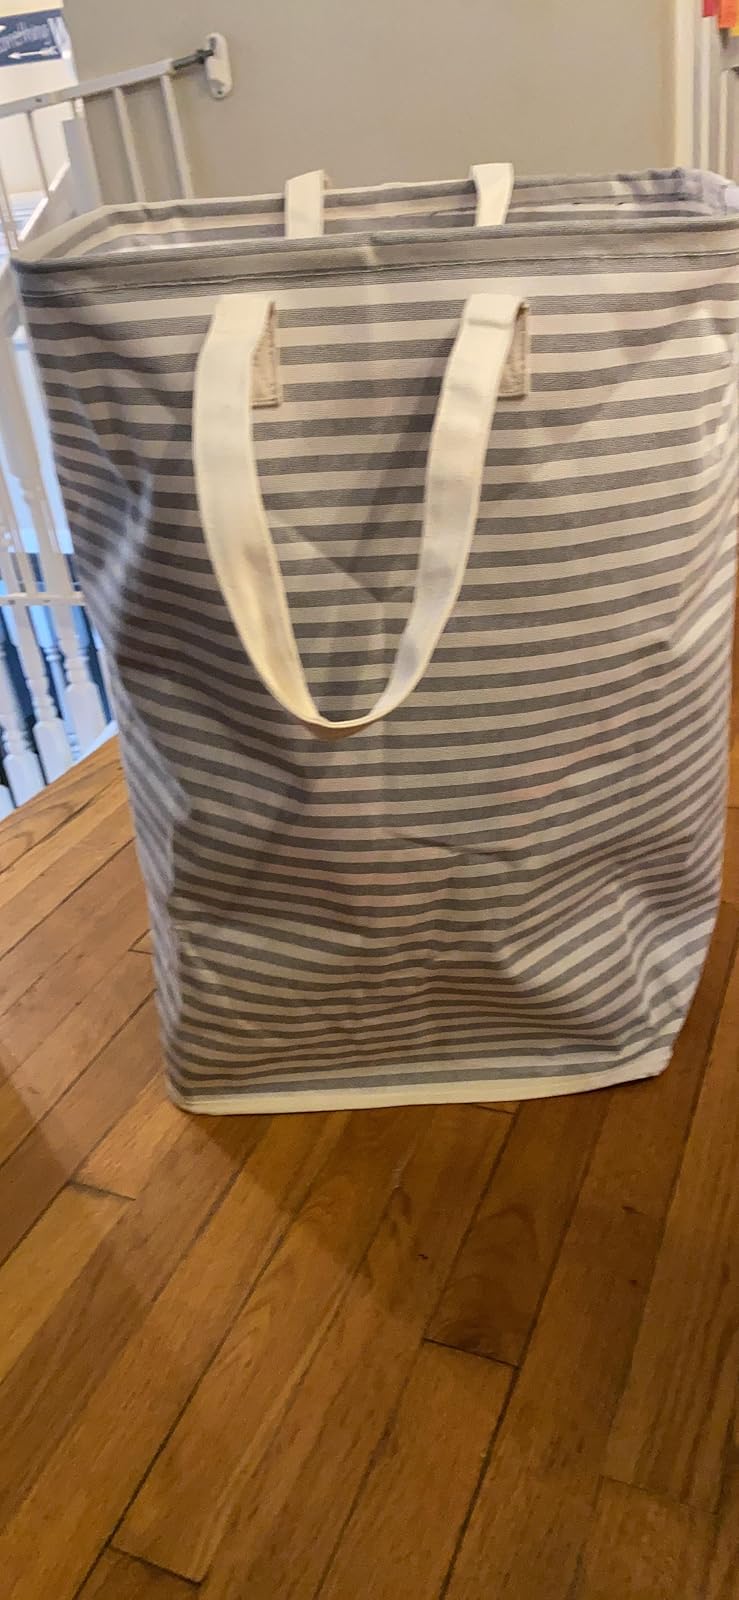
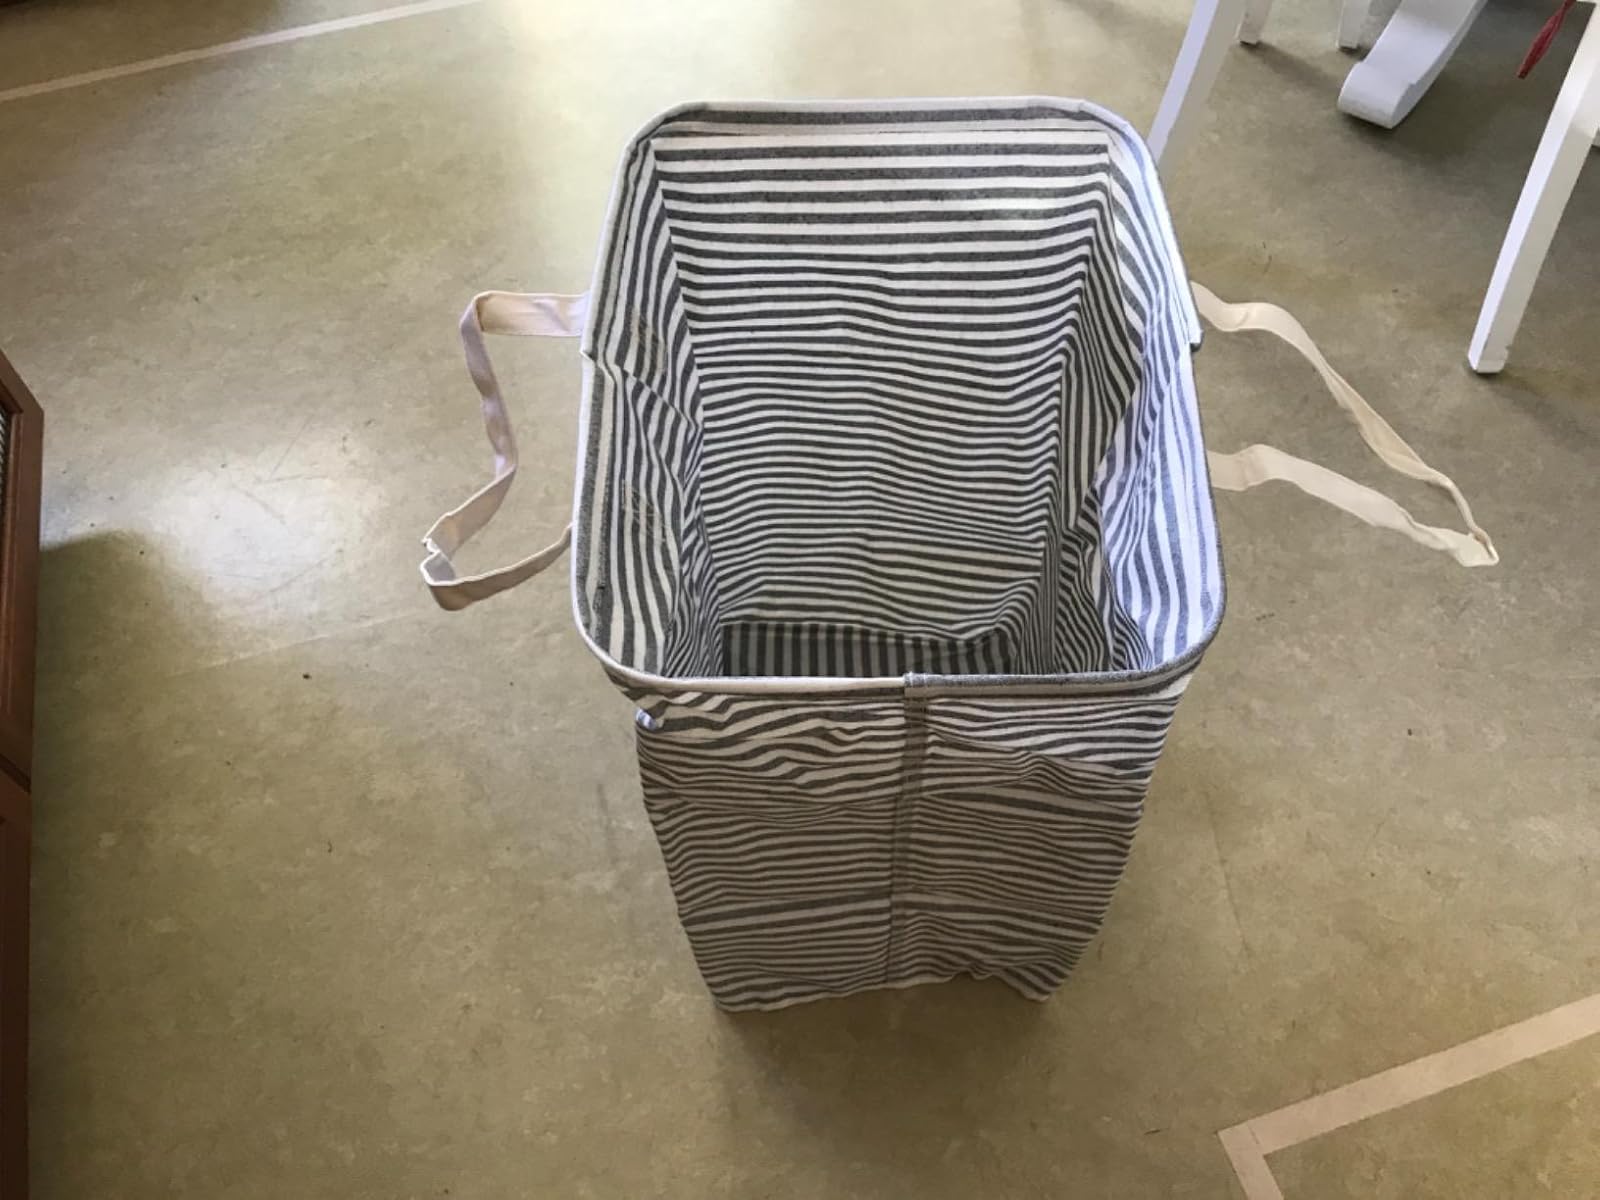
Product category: items_hamper
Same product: yes